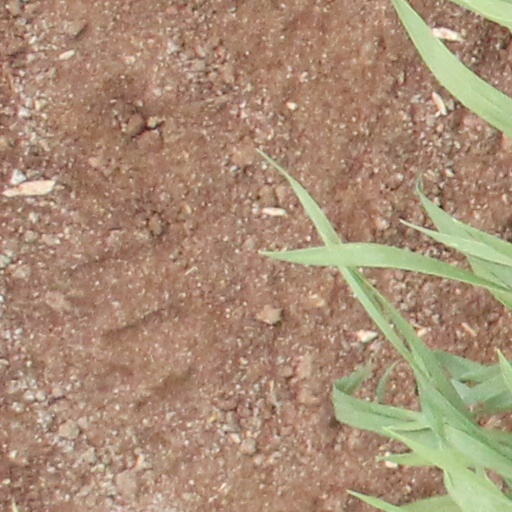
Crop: wheat